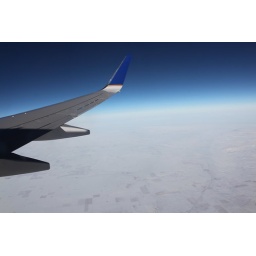
The deep blue sky over the snowy plains below.